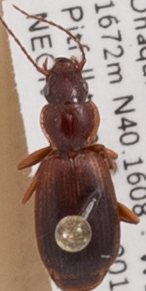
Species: Cymindis planipennis
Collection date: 2018-09-25
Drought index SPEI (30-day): -2.09
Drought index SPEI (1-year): -2.09
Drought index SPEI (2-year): -0.926